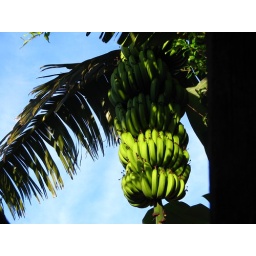
Banana tree in my grandfather's house - Canon S5IS in Manual Mode